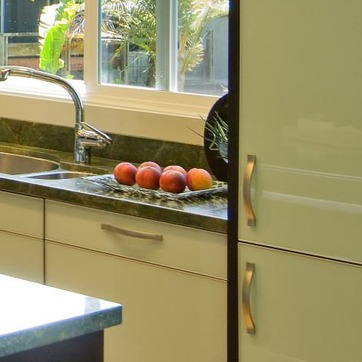
Material: food